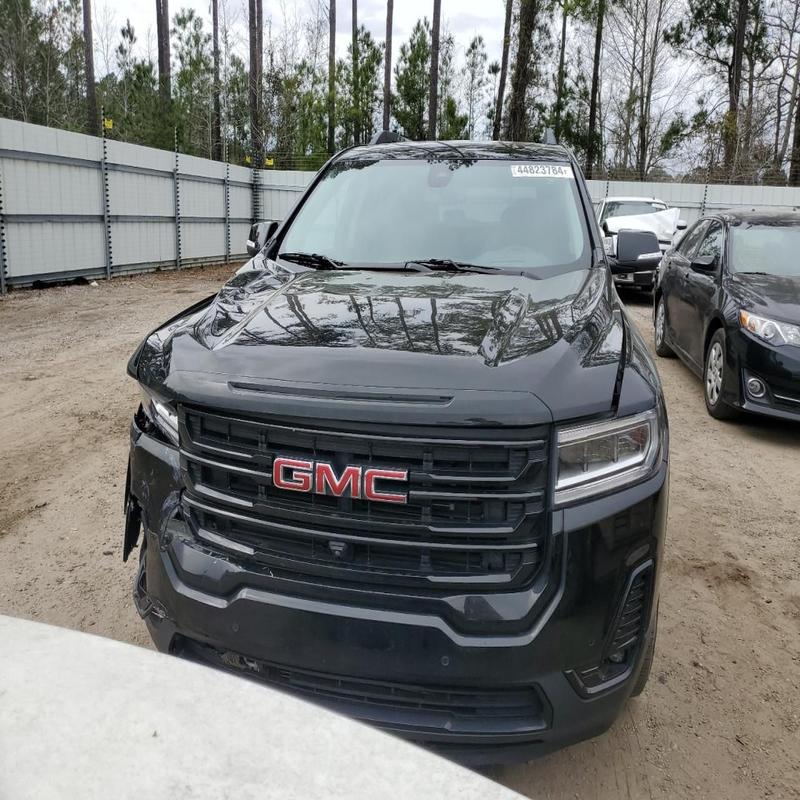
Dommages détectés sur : pare-choc avant, feu avant droit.
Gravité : majeur